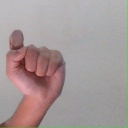
अक्षर: घ